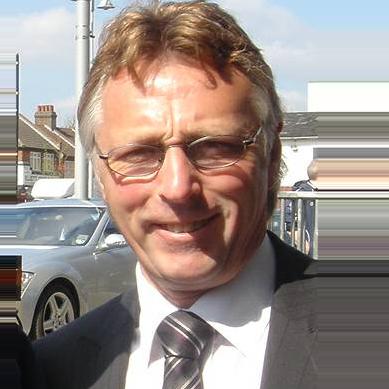
Age: 55